Minkhaung I

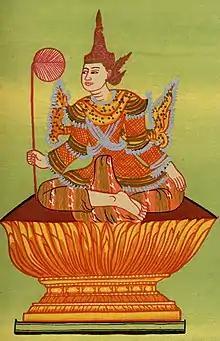
Swe's childhood rival Tarabya portrayed as Mintara "nat"

The future king was born in a small village called Gazun-Nyeint (present-day northern Sagaing Region) on 13 September 1373. His father King Swa Saw Ke of Ava had met his commoner mother Saw Beza earlier in the year during a military campaign against Mohnyin. Chronicles say that after giving birth to the child, Beza showed up at the Ava palace to present the male son, as instructed to by the king. The child was named Min Swe. The king made Beza a junior queen, and had two more children with her: Theiddat and Thupaba Dewi.